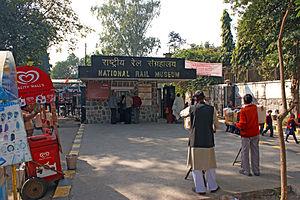
L'entrée du National Rail Museum à New Delhi.
Le National Rail Museum est un musée des chemins de fer indiens. Inauguré en 1977 il se trouve au sud de l'enclave diplomatique de Chanakyapuri, à New Delhi.